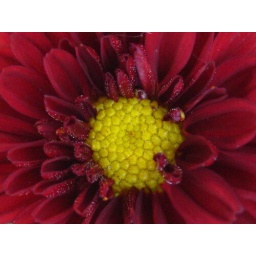
yellow in red